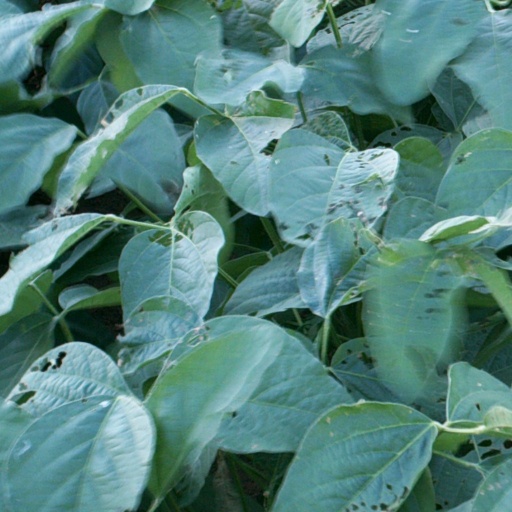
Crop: soybean